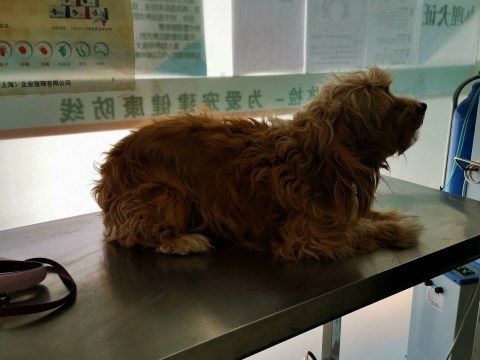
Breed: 7449-n000128-teddy